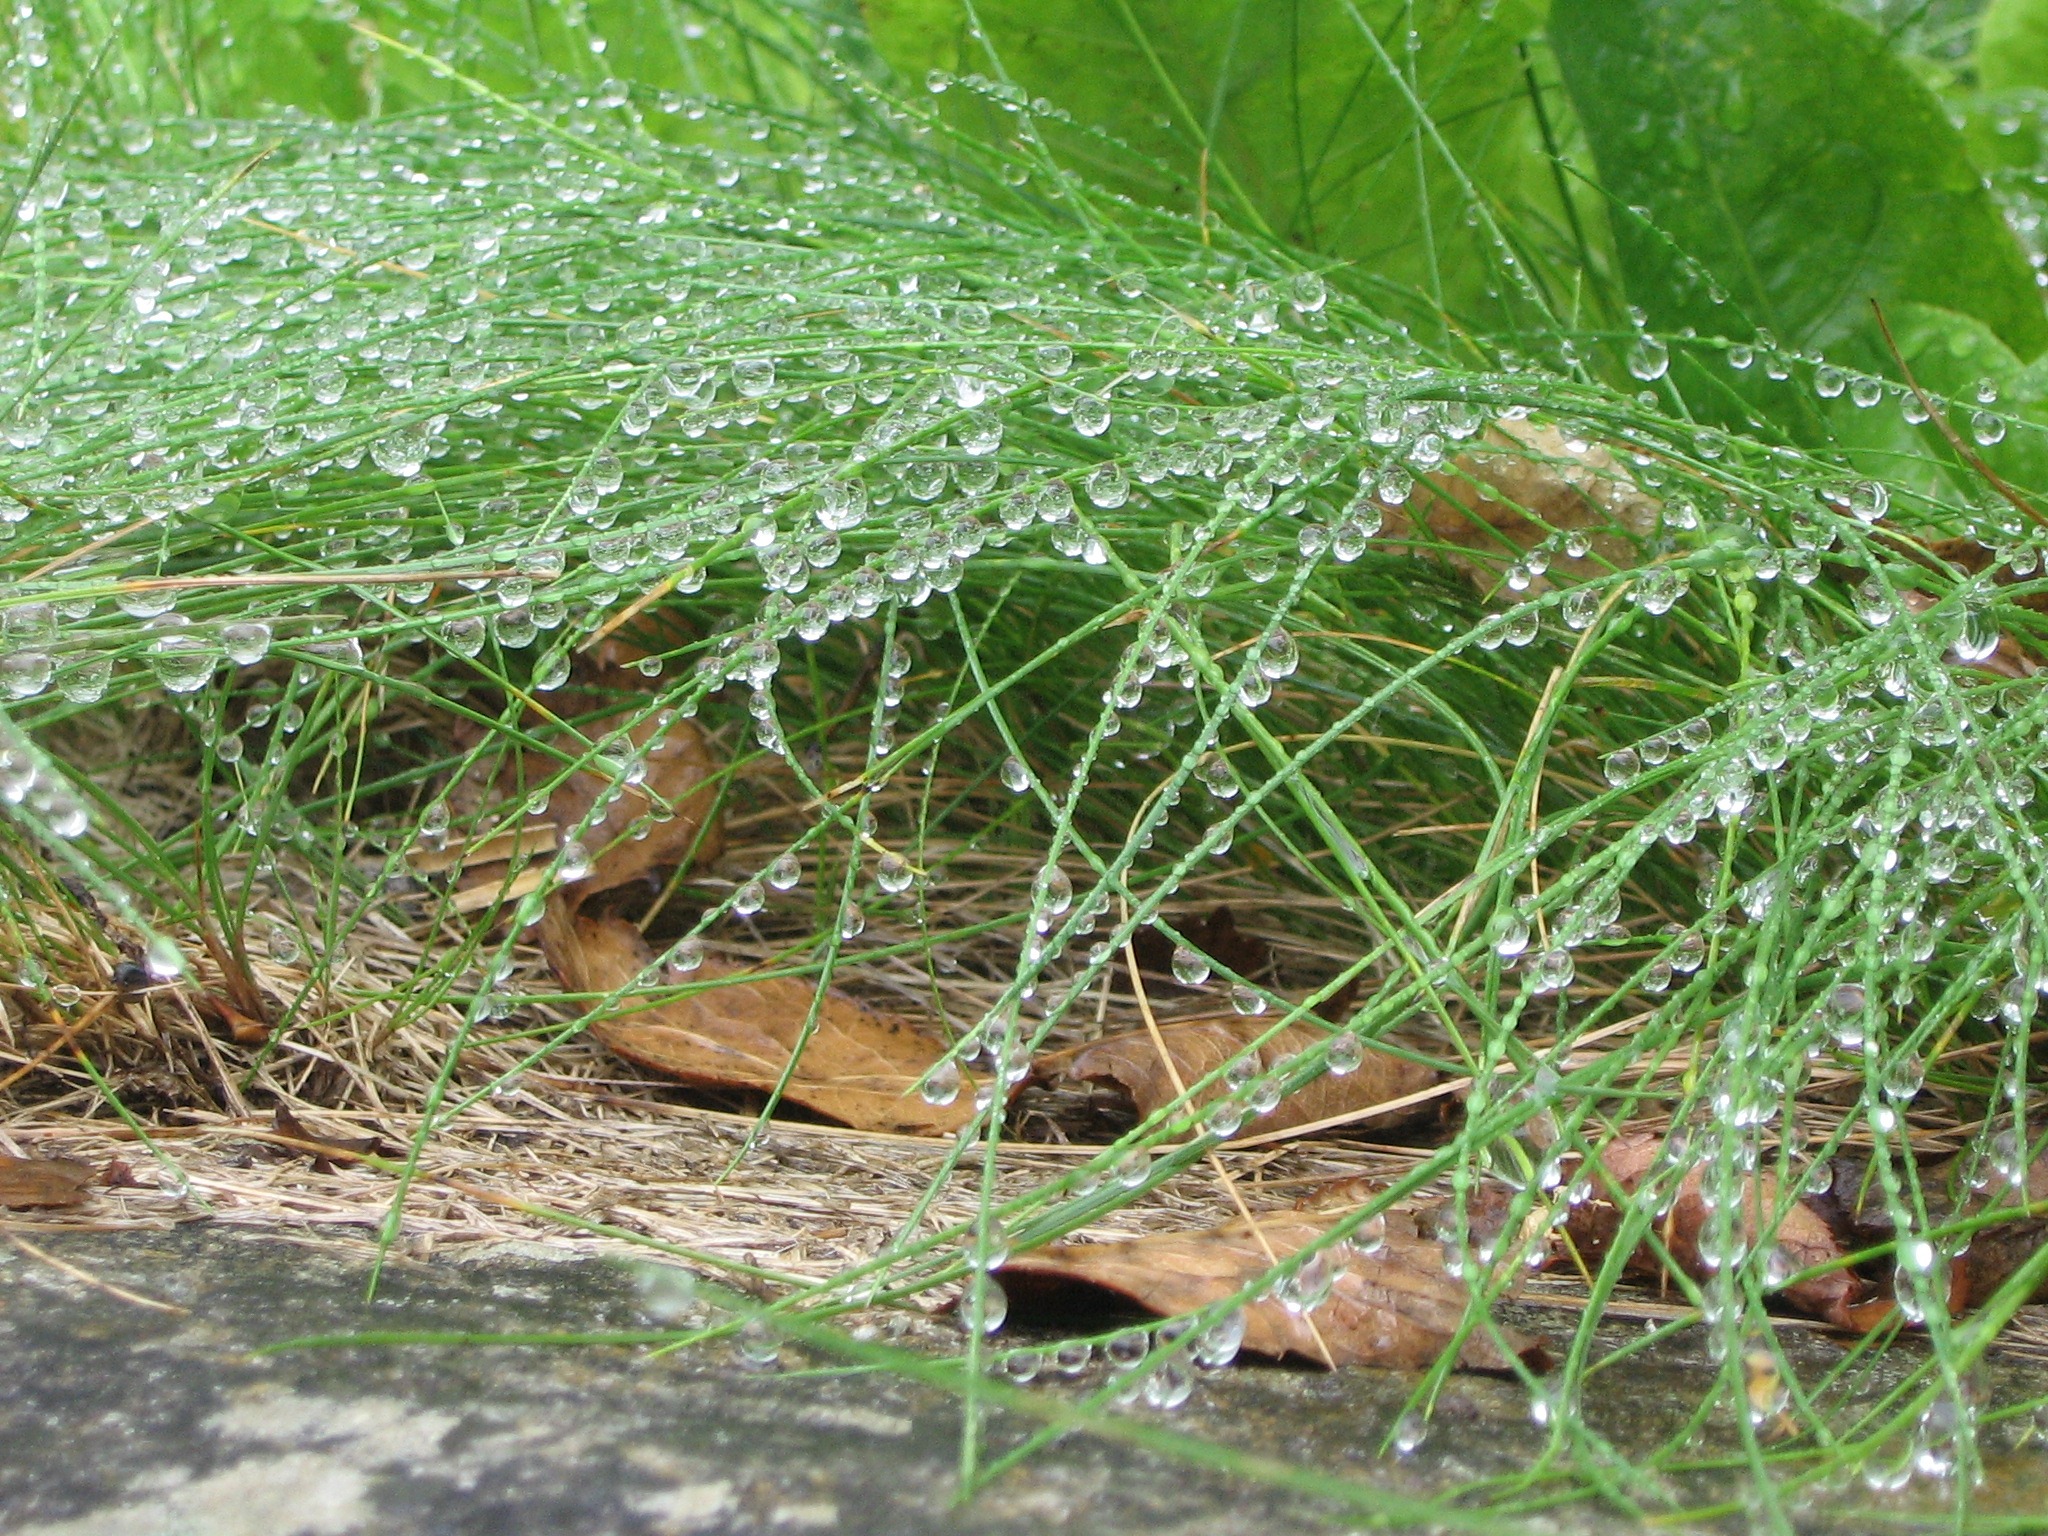
nature, grass, plant, lawn, meadow, rain, leaf, flower, wildlife, insect, fauna, morgentau, grass family